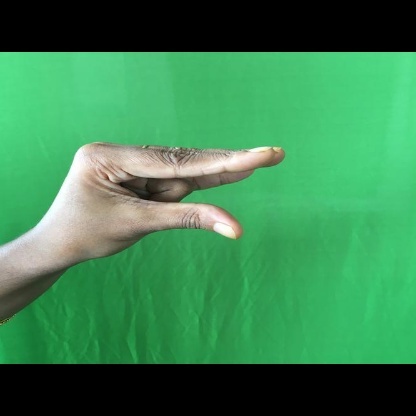
Mudra: Kangulam